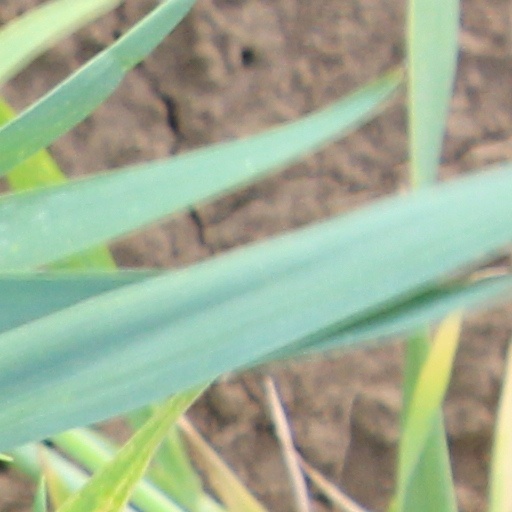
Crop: wheat